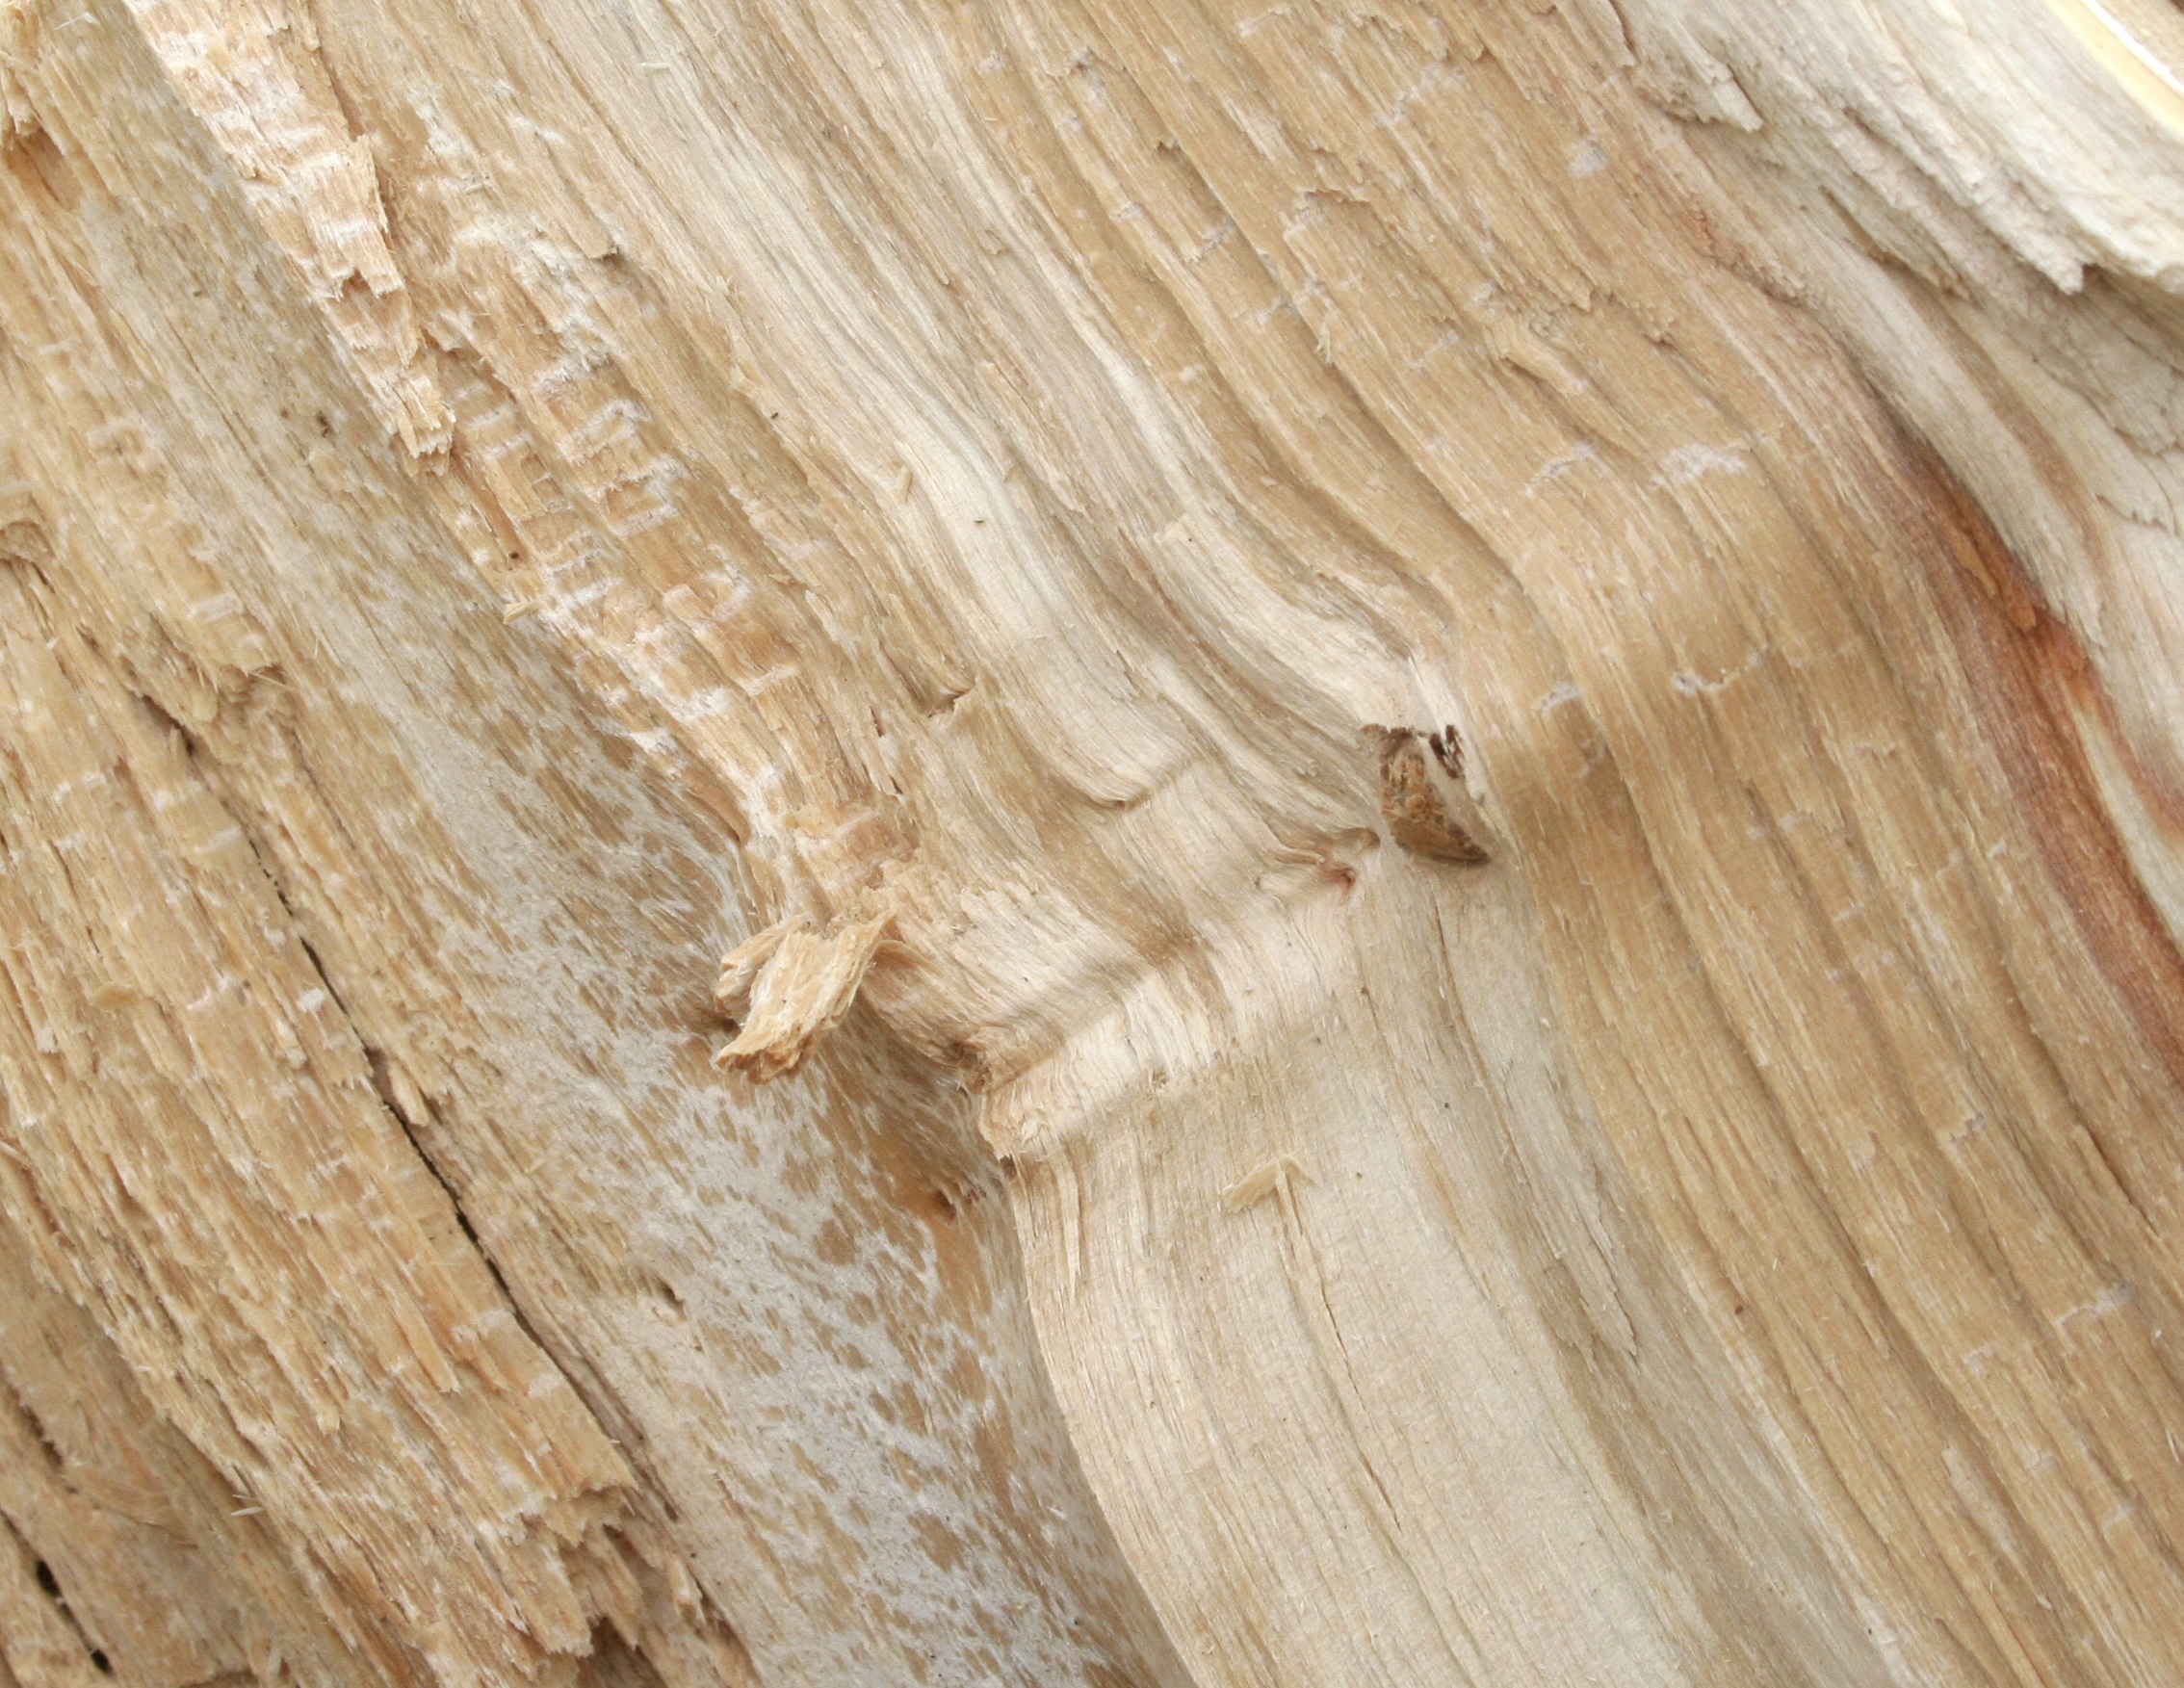
tree, nature, forest, wood, texture, floor, trunk, insect, invertebrate, background, hardwood, the background, flooring, plywood, wood flooring, laminate flooring